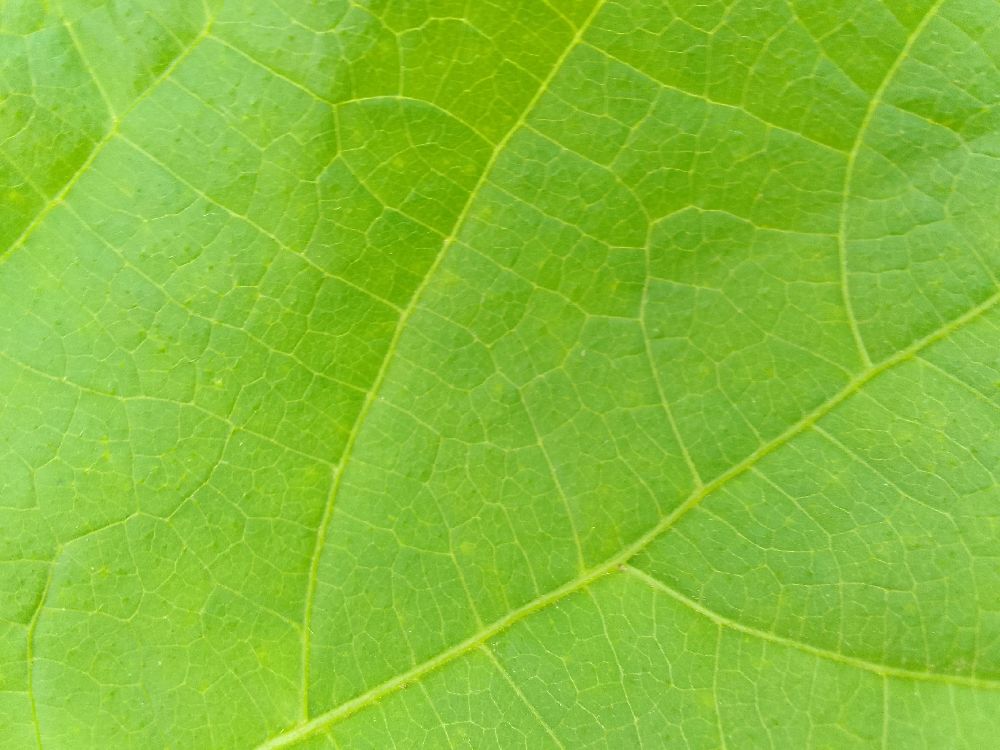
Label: healthy